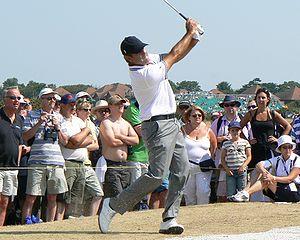
Le golf est un sport de précision se jouant en plein air, qui consiste à envoyer une balle dans un trou à l'aide de clubs. Le but du jeu consiste à effectuer, sur un parcours défini, le moins de coups possible. Précision, endurance, technicité, concentration sont des qualités primordiales pour cette activité.
L'Open de France ou HNA Open est le plus ancien et le plus important tournoi de golf d'Europe continentale. C'est en 1906, au golf de Paris - devenu depuis La Boulie - que se déroule le premier Championnat International de France Open. Il est remporté par Arnaud Massy.
Severiano Ballesteros Sota dit Seve Ballesteros, né à Pedreña le 9 avril 1957 et mort le 7 mai 2011 dans sa villa de Pedreña est un golfeur espagnol. Considéré comme l'un des golfeurs les plus doués de l'histoire, il a permis de faire connaître le golf en dehors de ses pays traditionnels et historiques. Plusieurs fois numéro 1 mondial entre 1986 et 1989, il a été l'une des figures de proue de ce sport depuis le milieu des années 1970 jusqu'au milieu des années 1990. Il a attiré l'attention dans le monde du golf en 1976, quand à l'âge de 19 ans, il a terminé deuxième au British Open. Membre d'une famille douée en golf, Ballesteros a remporté cinq tournois majeurs entre 1979 et 1988, trois fois le British Open, et le Masters à deux reprises.